Jammu division

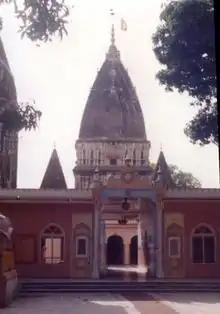
Raghunath Temple

The town of Katra, which is from Jammu, contains the Vaishno Devi shrine. Nestling on top of the Trikuta Hills at a height of is the sacred cave shrine of Vaishno Devi, the mother goddess. The cave is long and just high. At the end of the cave are shrines dedicated to the three forms of the mother goddess — Mahakali, Mahalakshmi and Mahasarasvati. Pilgrims start trekking to the cave temple, which is from Katra, enter in small groups through a narrow opening and walk through ice-cold waters to reach the shrines. According to legend, the mother goddess hid in the cave while escaping a demon whom she ultimately killed.